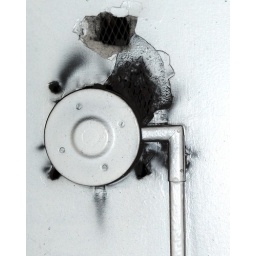
round, 2008from the set, black and white, in the series, butterfly scarsdigital imagechristy fedirchuk